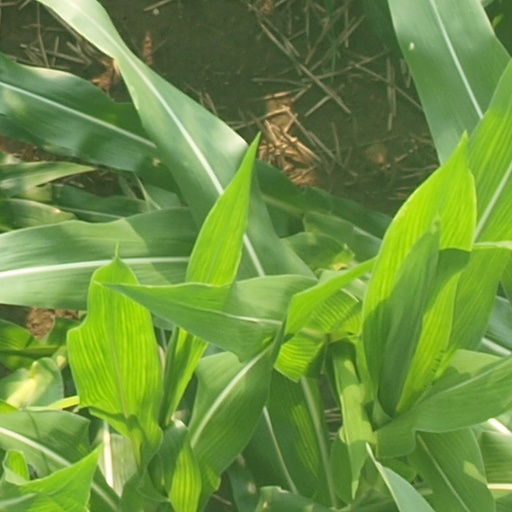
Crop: maize; corn